Mordechai Weingarten

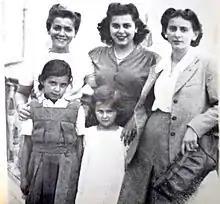
Weingarten's daughters in 1947.

As the situation deteriorated at the end of 1947, Weingarten advocated co-operation with the British authorities and opposed the Haganah's presence in the Old City. His relationship with the Jewish Agency broke down in February 1948, when the Haganah took charge of food distribution in the Jewish Quarter. Some weeks later Weingarten was apparently involved in the arrest by the British of Abraham Halperin, who was returned to the New City.